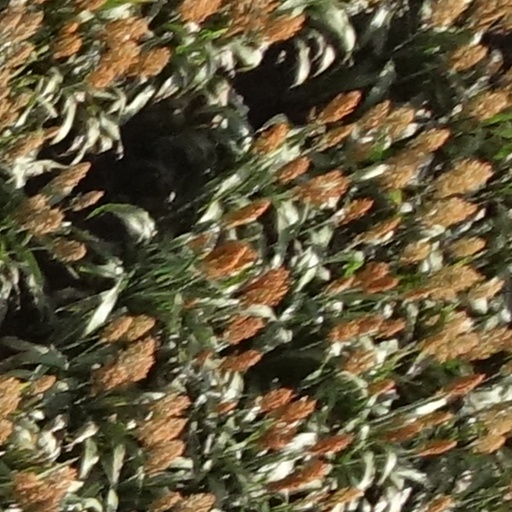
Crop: sorghum